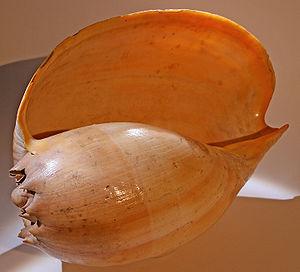
Coquille de Melo aethiopicus - Océan indien (23cm)
Melo aethiopicus est une espèce de mollusques gastéropodes de la famille des Volutidae.